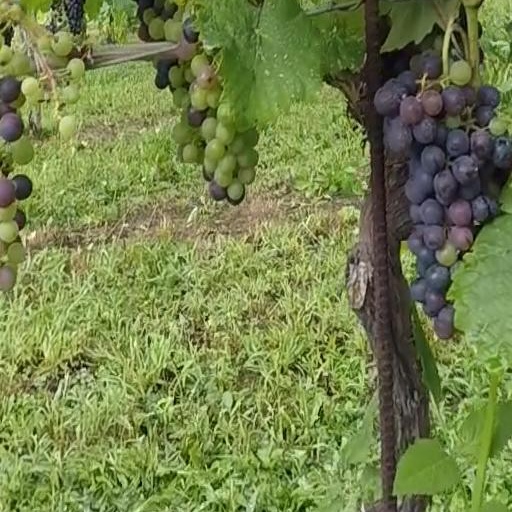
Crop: grape